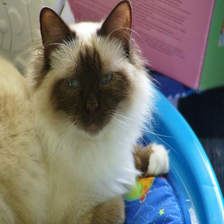
Species: cat
Breed: Birman